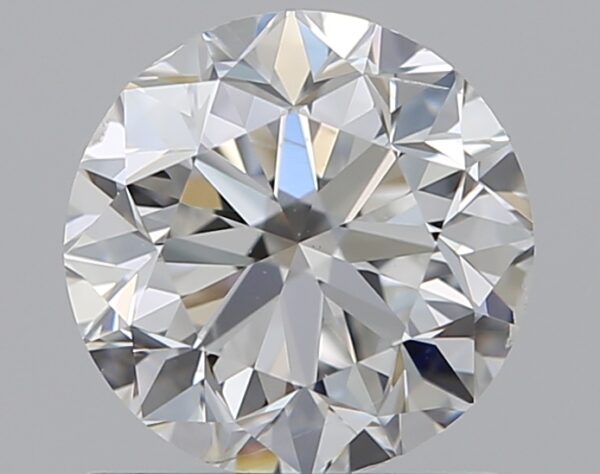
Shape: round
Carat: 1.01
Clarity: SI2
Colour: F
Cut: GD
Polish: EX
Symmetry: VG
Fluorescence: N
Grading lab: GIA
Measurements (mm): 6.09 x 6.16 x 4.05